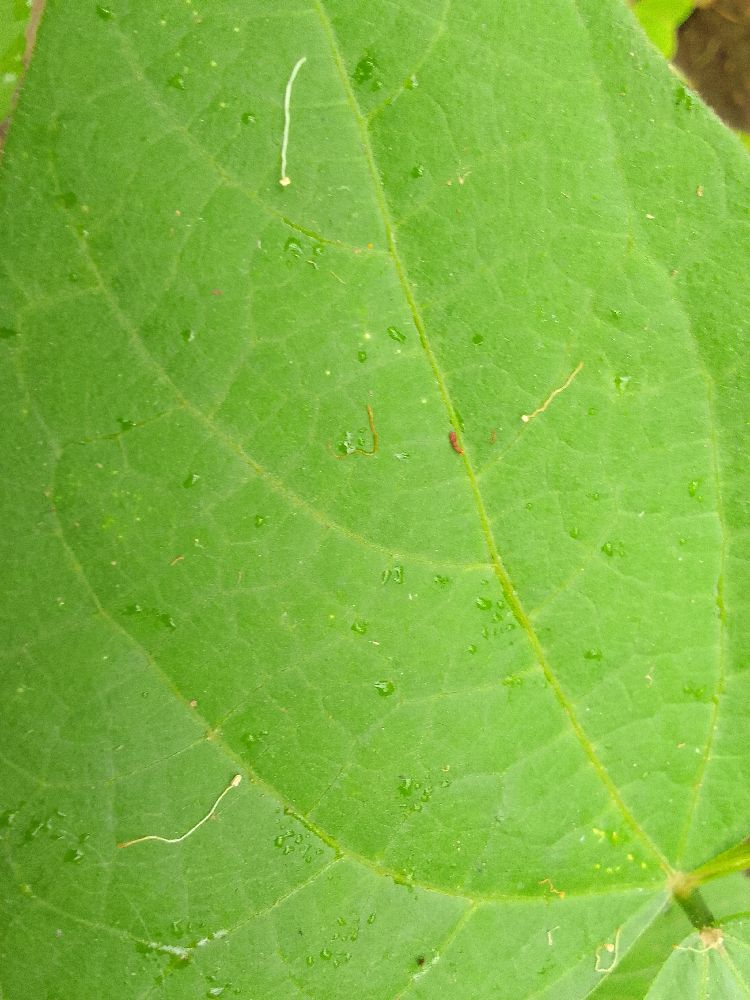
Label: healthy